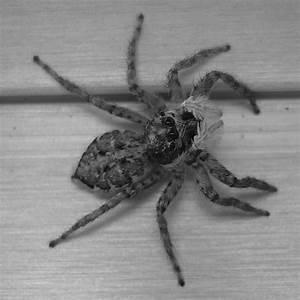
spider